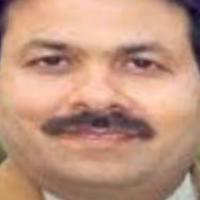
Age group: age 41-55